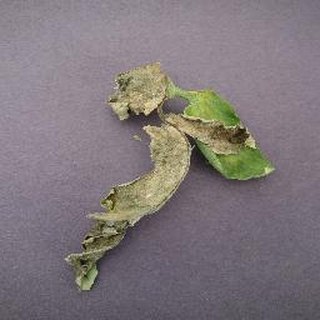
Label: tomato_late_blight